University of Kinshasa

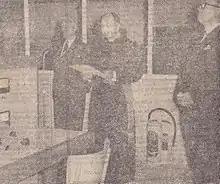

The origins of the University of Kinshasa traced back to 1924 when the Catholic University of Louvain established a medical association to address health and education in the Belgian Congo. At that time, the colony grappled with a critical shortage of medical professionals. The proposal gained traction, particularly through the advocacy of physiologist Fernand Malengreau and histologist Jules Havet, each of whom contributed distinctively to its realization. Malengreau championed the establishment of an independent association, while Havet recommended the formation of a university foundation for the overseas initiative. Malengreau contended that combating the pervasive epidemic of sleeping sickness required an extensive and well-structured healthcare network across the Belgian Congo, with the critical solution being the training of a significant cohort of skilled Congolese personnel. This vision could not be entrusted solely to public authorities, who had previously established six underperforming nursing schools due to the reluctance of Catholic missions to collaborate with state-run institutions. This initiative culminated in the establishment of the Fondation Médicale de l'Université de Louvain au Congo (FOMULAC) on 15 January 1926 in Kisantu, Bas-Congo (now Kongo Central), through the collective efforts of a group of French-speaking professors, inspired by the suggestion of rector Paulin Ladeuze. The association's statutes were officially published in the "Moniteur belge" on 13 February of that year. While Léon Dupriez, a law professor and vice-president of the Colonial Council, was appointed president for reasons of prestige, Malengreau became the intellectual architect of the foundation, remaining actively involved for three decades, even after his emeritus status. As secretary-general, he facilitated communication among the university, missionary authorities, and colonial administration. The medical infrastructure construction began in April 1926. Spanning a 10-hectare site, the facility consisted of ten pavilions, with separate sections for black African and white patients, a dispensary, and specialized departments for surgery, obstetrics, internal medicine, and general health. The complex also included a medical staff training school, research laboratories, a chapel, and residential accommodations for the Sisters of Charity of Namur, who assisted in the hospital's operations. A 'maternity village' was gradually constructed, surrounding the medical complex with traditional dwellings.